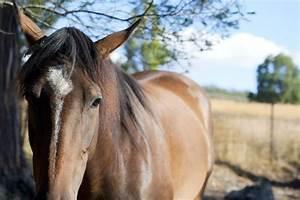
horse